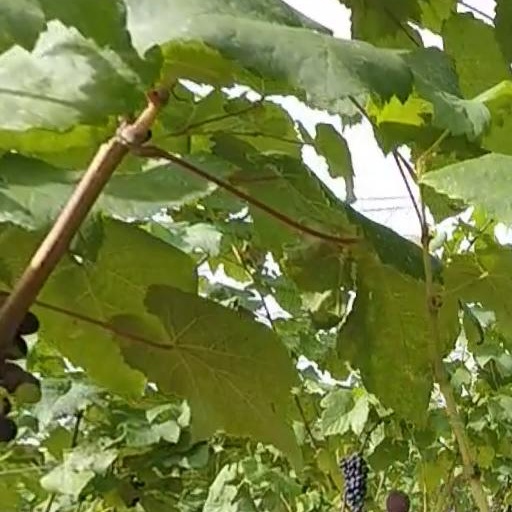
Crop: grape